World War I memorials

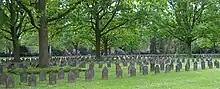
Ohlsdorf Cemetery, Germany

IWGC war cemeteries featured grass and flowers within a walled area, intended to resemble an English garden; almost all were constructed around a War Stone and a Cross of Sacrifice, described in more detail below. The style varied slightly by architect and location, but typically the cemeteries followed classical influences in buildings and monuments, sometimes adapted slightly to appeal to the style of a particular Dominion. The buildings at the cemeteries were important symbolically and formed a key part of these designs. The graves proved controversial: initially they were marked by wooden crosses but, after some argument, it was agreed to replace these with Portland stone markers; the original wooden memorials were in some cases returned to the soldier's next of kin. Each marker was identical in shape and individualised only through the inscription of the name, regiment, date of death, a religious symbol and a short text agreed by the next of kin. Public debate ensued about these graves throughout the 1920s. British officials were concerned about families erecting their own memorials on the sites and detracting from the appearance of the cemeteries; critics complained about the secular nature of the memorials, the limited options for families to individualise the graves and the excessive role of the IWGC in determining how the soldiers were buried.